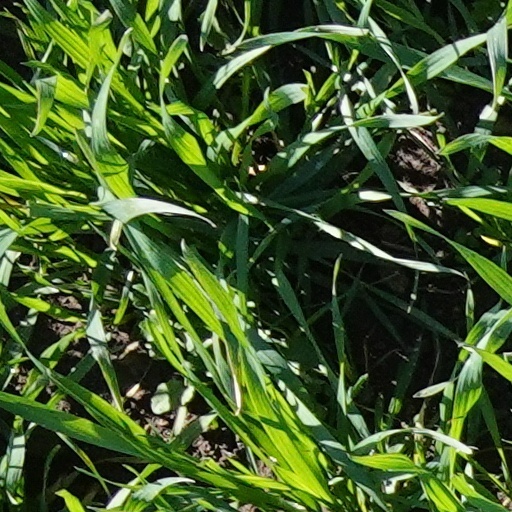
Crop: wheat